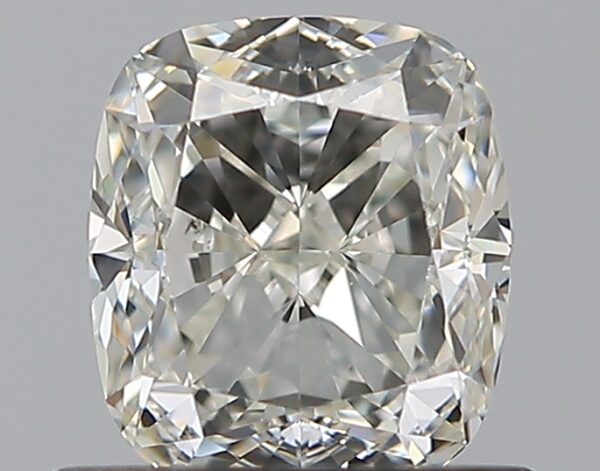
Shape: cushion
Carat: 0.7
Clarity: VS2
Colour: I
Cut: EX
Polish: EX
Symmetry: VG
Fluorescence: N
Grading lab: GIA
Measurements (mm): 5.28 x 4.71 x 3.2